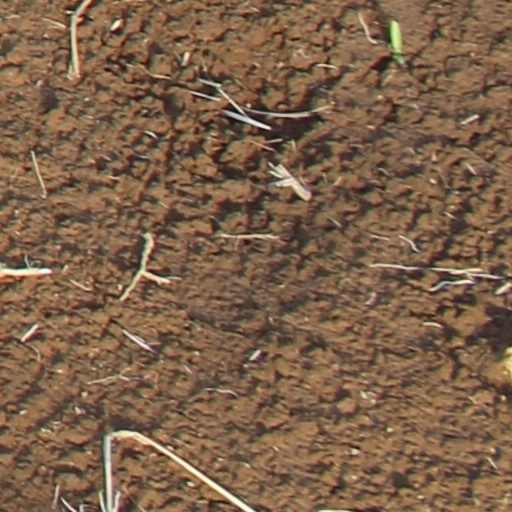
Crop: wheat